545

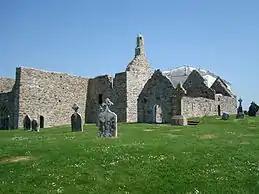
The Clonmacnoise Cathedral (Ireland)

Year 545 (DXLV) was a common year starting on Sunday of the Julian calendar. The denomination 545 for this year has been used since the early medieval period, when the Anno Domini calendar era became the prevalent method in Europe for naming years.